Heianhoku Province

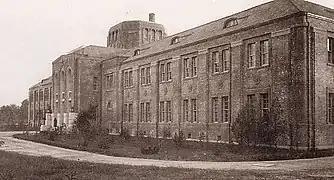
Heian-hoku Provincial Office

, alternatively Heianhoku Province or North Heian Province, was a province of Korea under Japanese rule. Its capital was at Shingishū (Sinuiju). The province consisted of modern-day North Pyongan Province, North Korea.